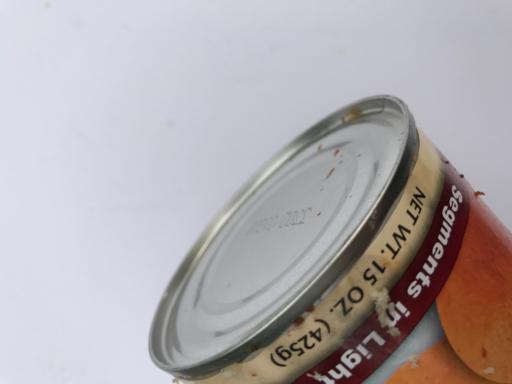
Waste category: metal